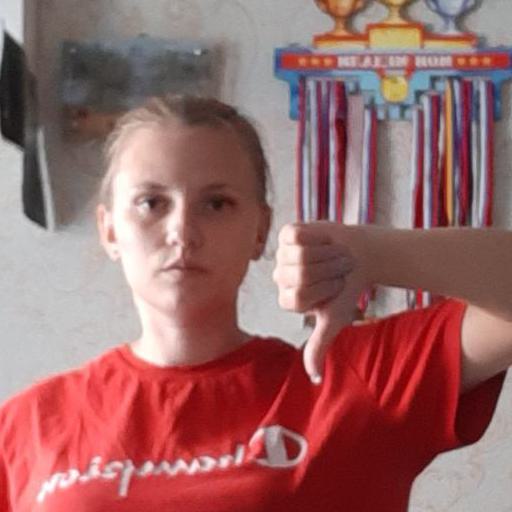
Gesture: dislike